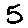
Label: 5